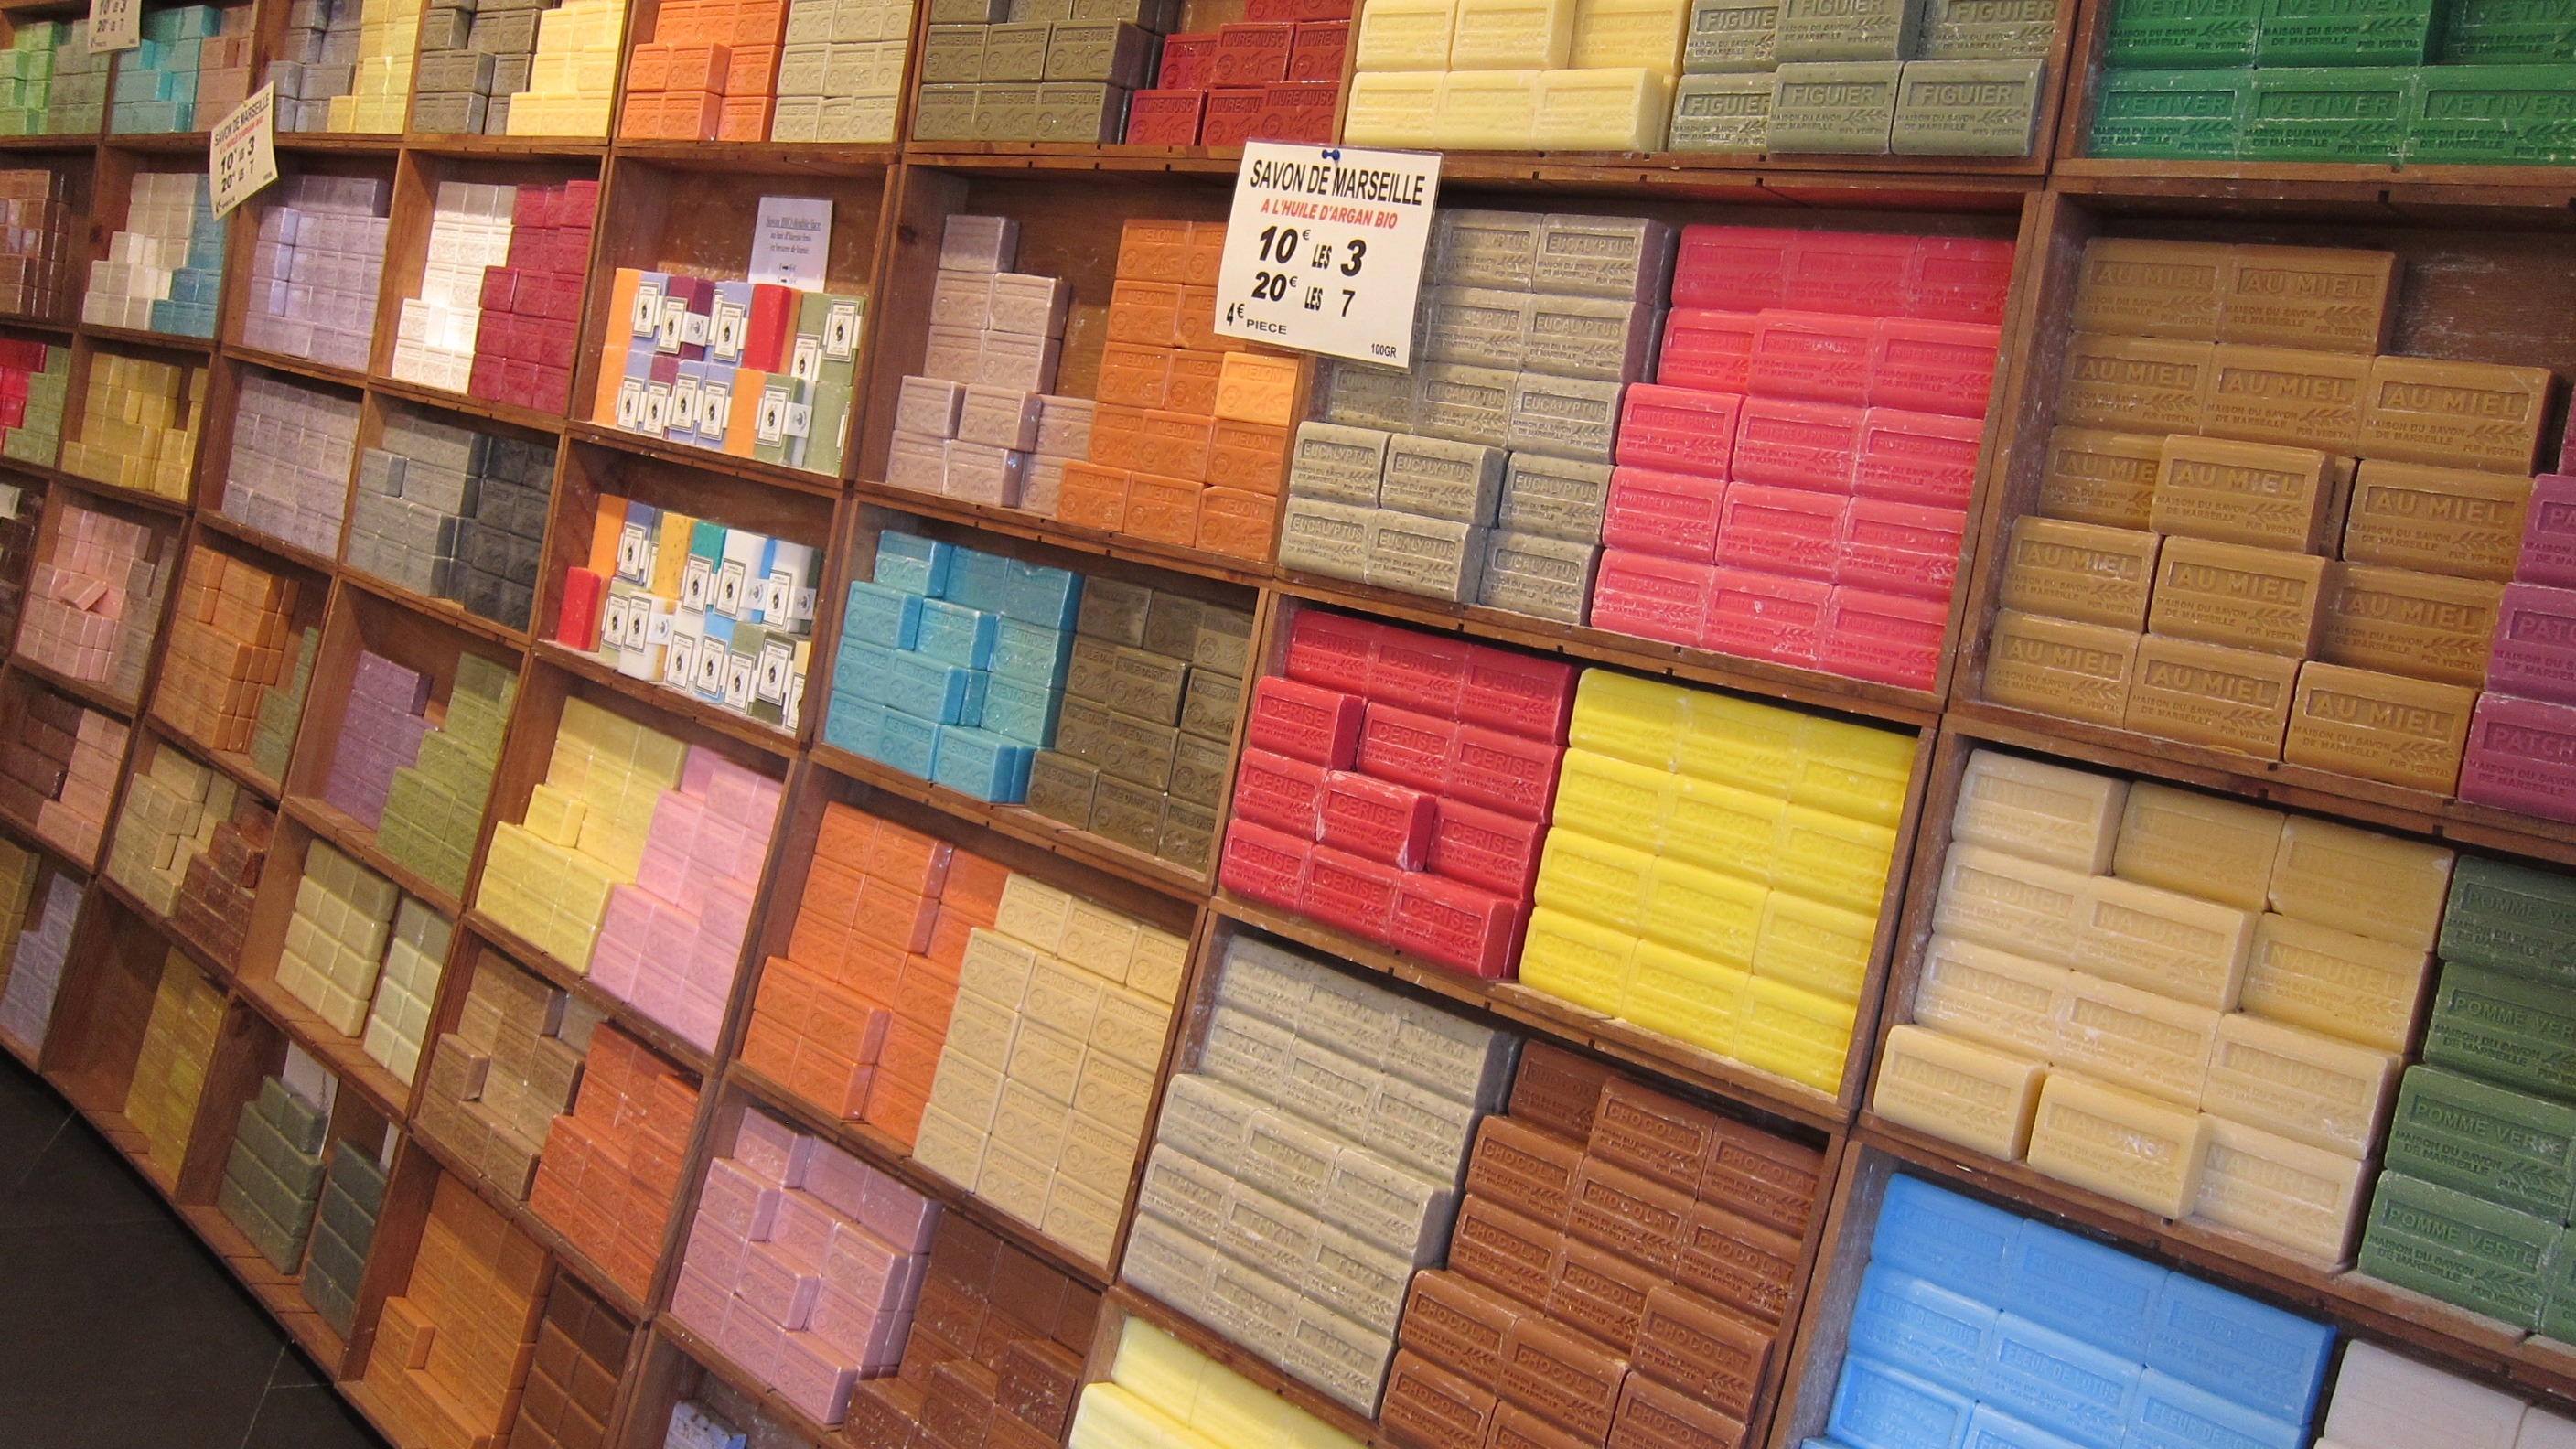
wood, floor, wall, france, color, market, brick, interior design, art, french, design, hardwood, soap, nice, flooring, window covering, soap store